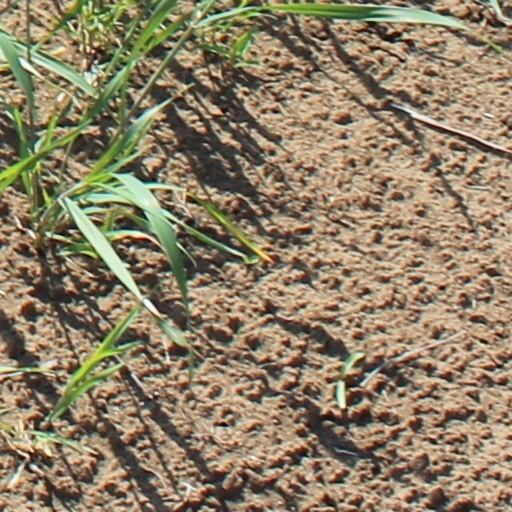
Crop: wheat